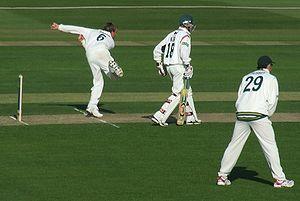
Graeme Peter Swann est un joueur de cricket international anglais né le 24 mars 1979 à Northampton. Lanceur de type « off spinner » et batteur droitier, il débute avec le Northamptonshire en 1998. En 2000, il est sélectionné pour la première fois avec l'équipe d'Angleterre pour un match au format One-day International. Il rejoint le Nottinghamshire en 2005, et ne retrouve l'équipe nationale qu'en 2007. Il dispute son premier test-match fin 2008 et devient l'année suivante l'un des joueurs les plus régulièrement sélectionnés en équipe d'Angleterre.